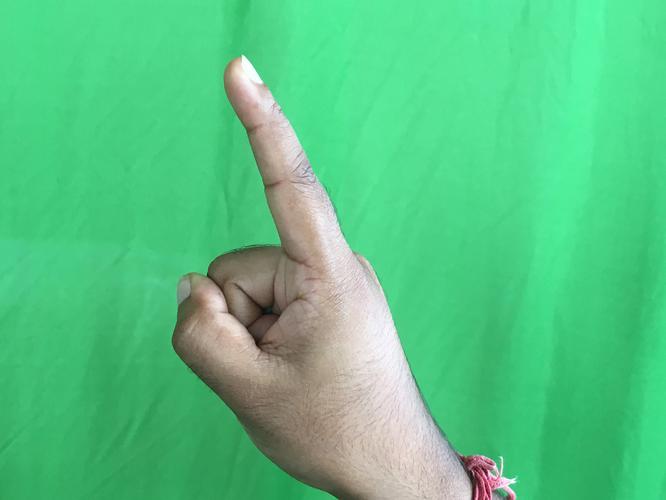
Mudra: Suchi
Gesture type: single_hand